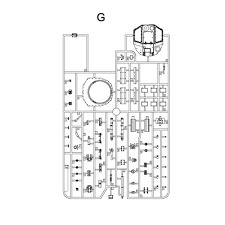
Label: BMP